Mobile data terminal

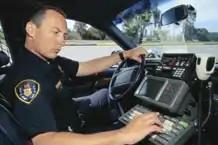
A police officer accessing a mobile data terminal in a police car

A mobile data terminal (MDT) or mobile digital computer (MDC) is a computerized device used in emergency services, public transport, taxicabs, package delivery, roadside assistance, and logistics, among other fields, to communicate with a central dispatcher. They are also used to display mapping and information relevant to the tasks and actions performed by the vehicle such as CAD drawings, diagrams and safety information.